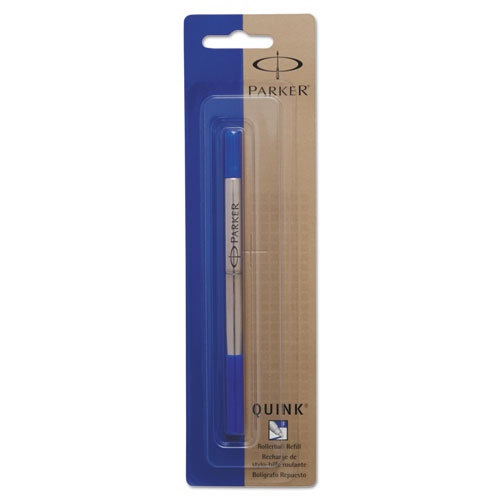
Refill For Parker Roller Ball Pens, Fine Point, Blue Ink
Smooth writing pen features Quink® exclusive ink, providing optimal performance with no blockages or breaks. Chrome barrel with black accents is timelessly tasteful. Refill Format: Standard Ceramic Rollerball; Special Ink Type: Quink®; Refill For Series: Parker® Roller Ball Pens; Refill Tip Type: Conical.
Brand: Parker
Category: Office Supplies > Office Instruments > Writing & Drawing Instrument Accessories > Pen Ink & Refills